Yoruba Wars

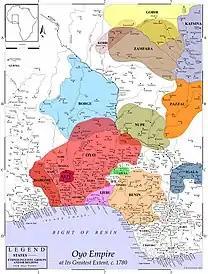

Earlier in the 18th century, in 1747, after Dahomey was added to the empire, Basorun Gaha of the House of Yau Yamba, the head of the Oyo Mesi, the most senior line of Yoruba chiefs, led a popular revolt against a despotic Alaafin, Labisi, who was viewed by the Oyo Mesi as being manipulated by his provincial chiefs. The provincial chiefs, led by Ilorin's Baale Pasin of the House of Laderin, paused the remission of taxes to Oyo-Ile as a result. Gaha responded by sending a strong force to Ilorin, Pasin fled to Ola, a dependency of Ilorin, where he was hunted down and killed by forces loyal to Gaha. Although Basorun Gaha was defeated in 1774 by a coalition of Oyo-Ile chiefs, provincial chiefs and Abiodun (at the time an Oyo prince), this event highlighted provincial dissatisfaction in the way Oyo administered its territories.